Alpha-aminoadipic semialdehyde synthase

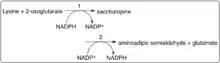
Lysine Degradation Steps Catalyzed by Alpha-aminoadipic semialdehyde dehydrogenase

First, the N-terminal portion of this enzyme which contains lysine-ketoglutarate reductase (LOR/LKR) activity (EC:1.5.1.8) condenses lysine and 2-oxoglutarate to a molecule called saccharopine (Reaction 1 on the figure to the right). Then, the C-terminal portion of this enzyme, which contains saccharopine dehydrogenase (SHD) activity (EC:1.5.1.9), catalyzes the oxidation of saccharopine to produce alpha-aminoadipic semialdehyde and glutamate (Reaction 2 on the figure to the right). Note: These reactions are the reverse of the corresponding steps in the lysine biosynthesis pathways present in yeast and fungi.